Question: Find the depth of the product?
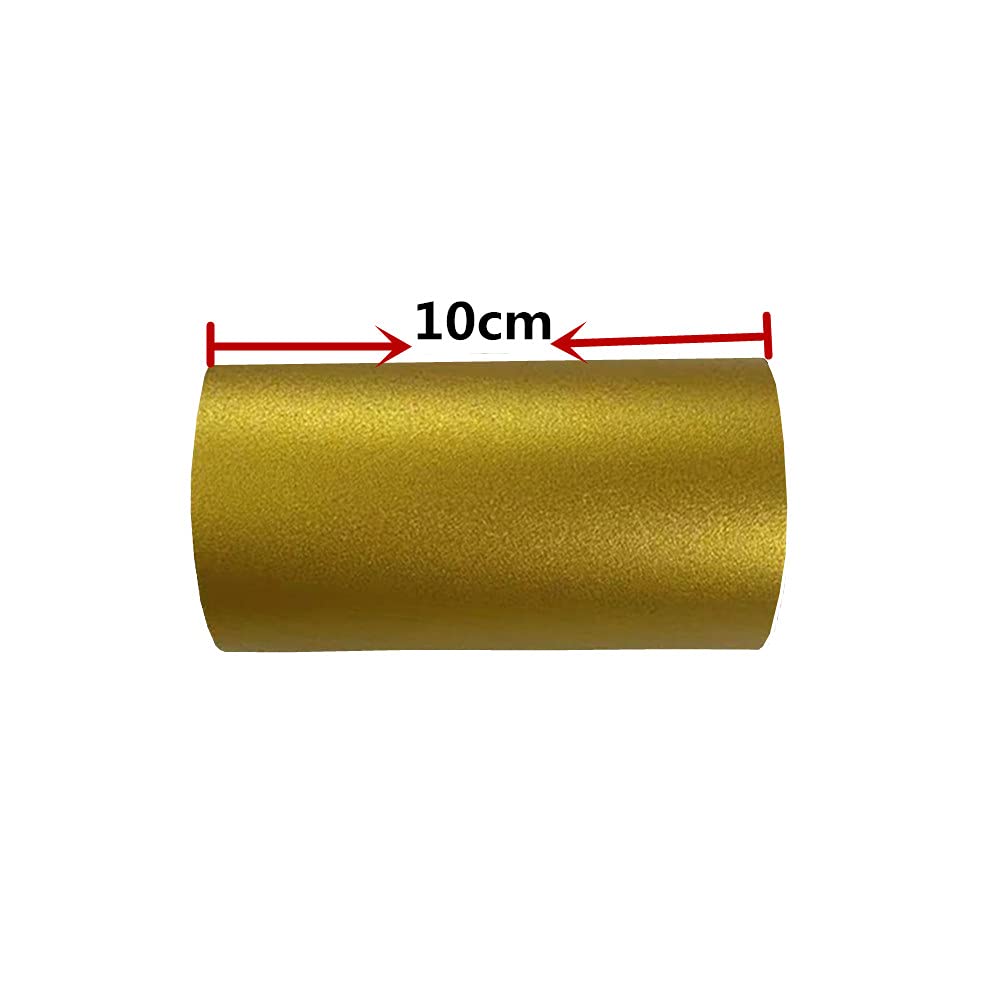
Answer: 10.0 centimetre